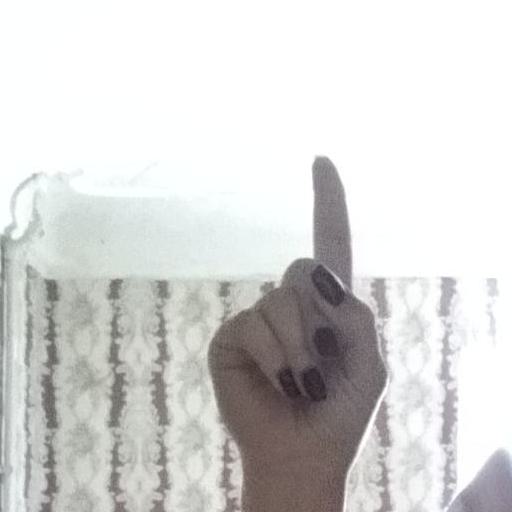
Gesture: one